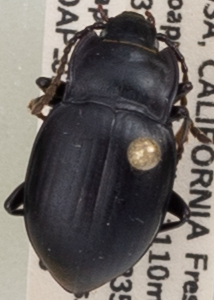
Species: Metrius contractus
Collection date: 2022-08-23
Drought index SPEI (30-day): -0.54
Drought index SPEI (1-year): -1.45
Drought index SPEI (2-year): -2.09